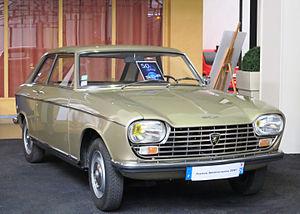
La Peugeot 204 est une voiture française populaire qui a été produite entre 1965 et 1976 à Sochaux.
Peugeot est un constructeur automobile français. L'entreprise familiale qui précède l'actuelle entreprise Peugeot est fondée en 1810, lors de la transformation du moulin familial sis à Hérimoncourt en aciérie. Différentes branches de la famille vont se lancer dans des productions très diversifiées, mais toutes basées sur l'acier